Ecuadorian real

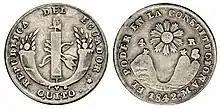
Four-real coin from 1842

The real was the currency of Ecuador until 1871. There were no subdivisions but 16 silver reales equalled 1 gold escudo, with the 8 reales coin known as a peso.